Phalaenopsis subg. Hygrochilus

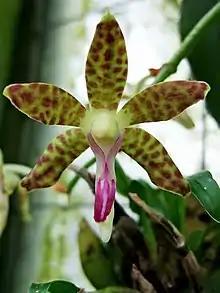
"Phalaenopsis subparishii" flower

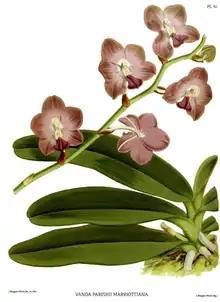
Illustration of "Phalaenopsis marriottiana"

It was first published as "Hygrochilus" by Ernst Hugo Heinrich Pfitzer in 1897 with "Hygrochilus parishii" as the type species. It was later integrated into the genus "Phalaenopsis" on the subgeneric level as "Phalaenopsis" subg. "Hygrochilus" published by Alexander Kocyan and André Schuiteman in 2014.